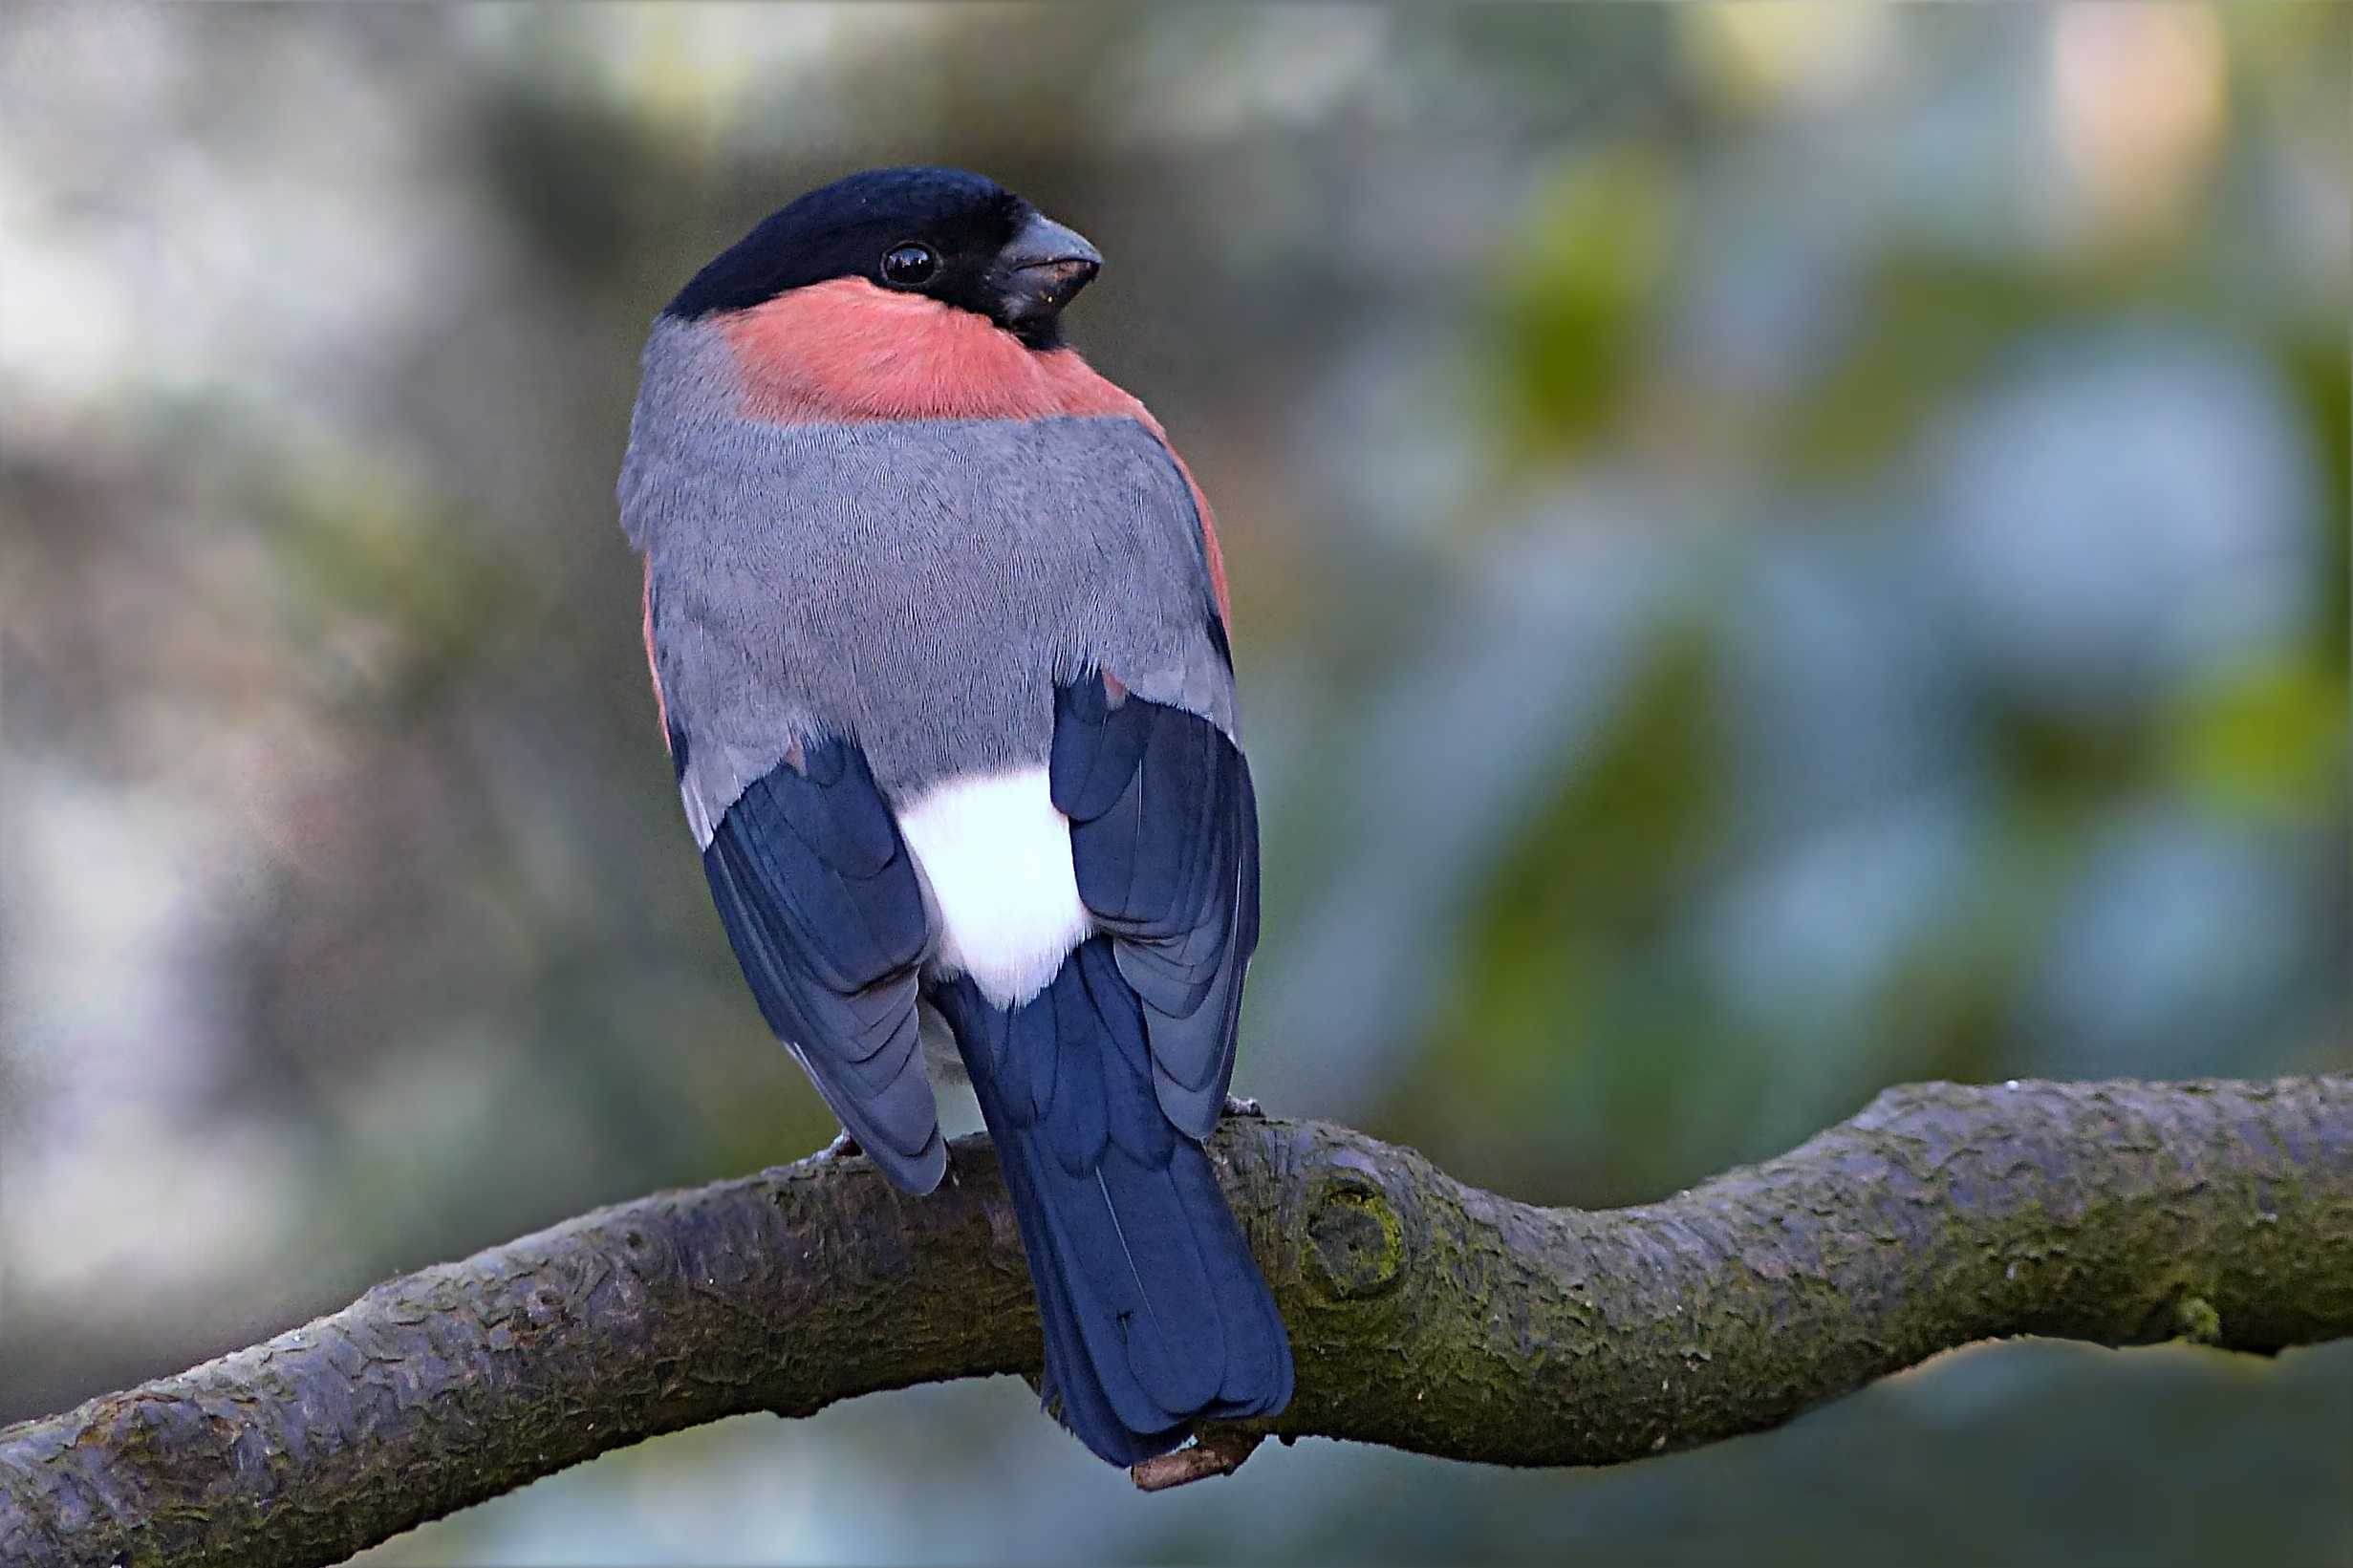
nature, branch, winter, bird, wing, male, wildlife, beak, fauna, vertebrate, foraging, bullfinch, pyrrhula, perching bird